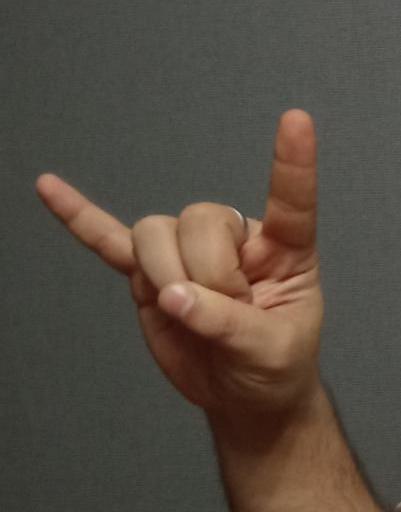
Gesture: rock